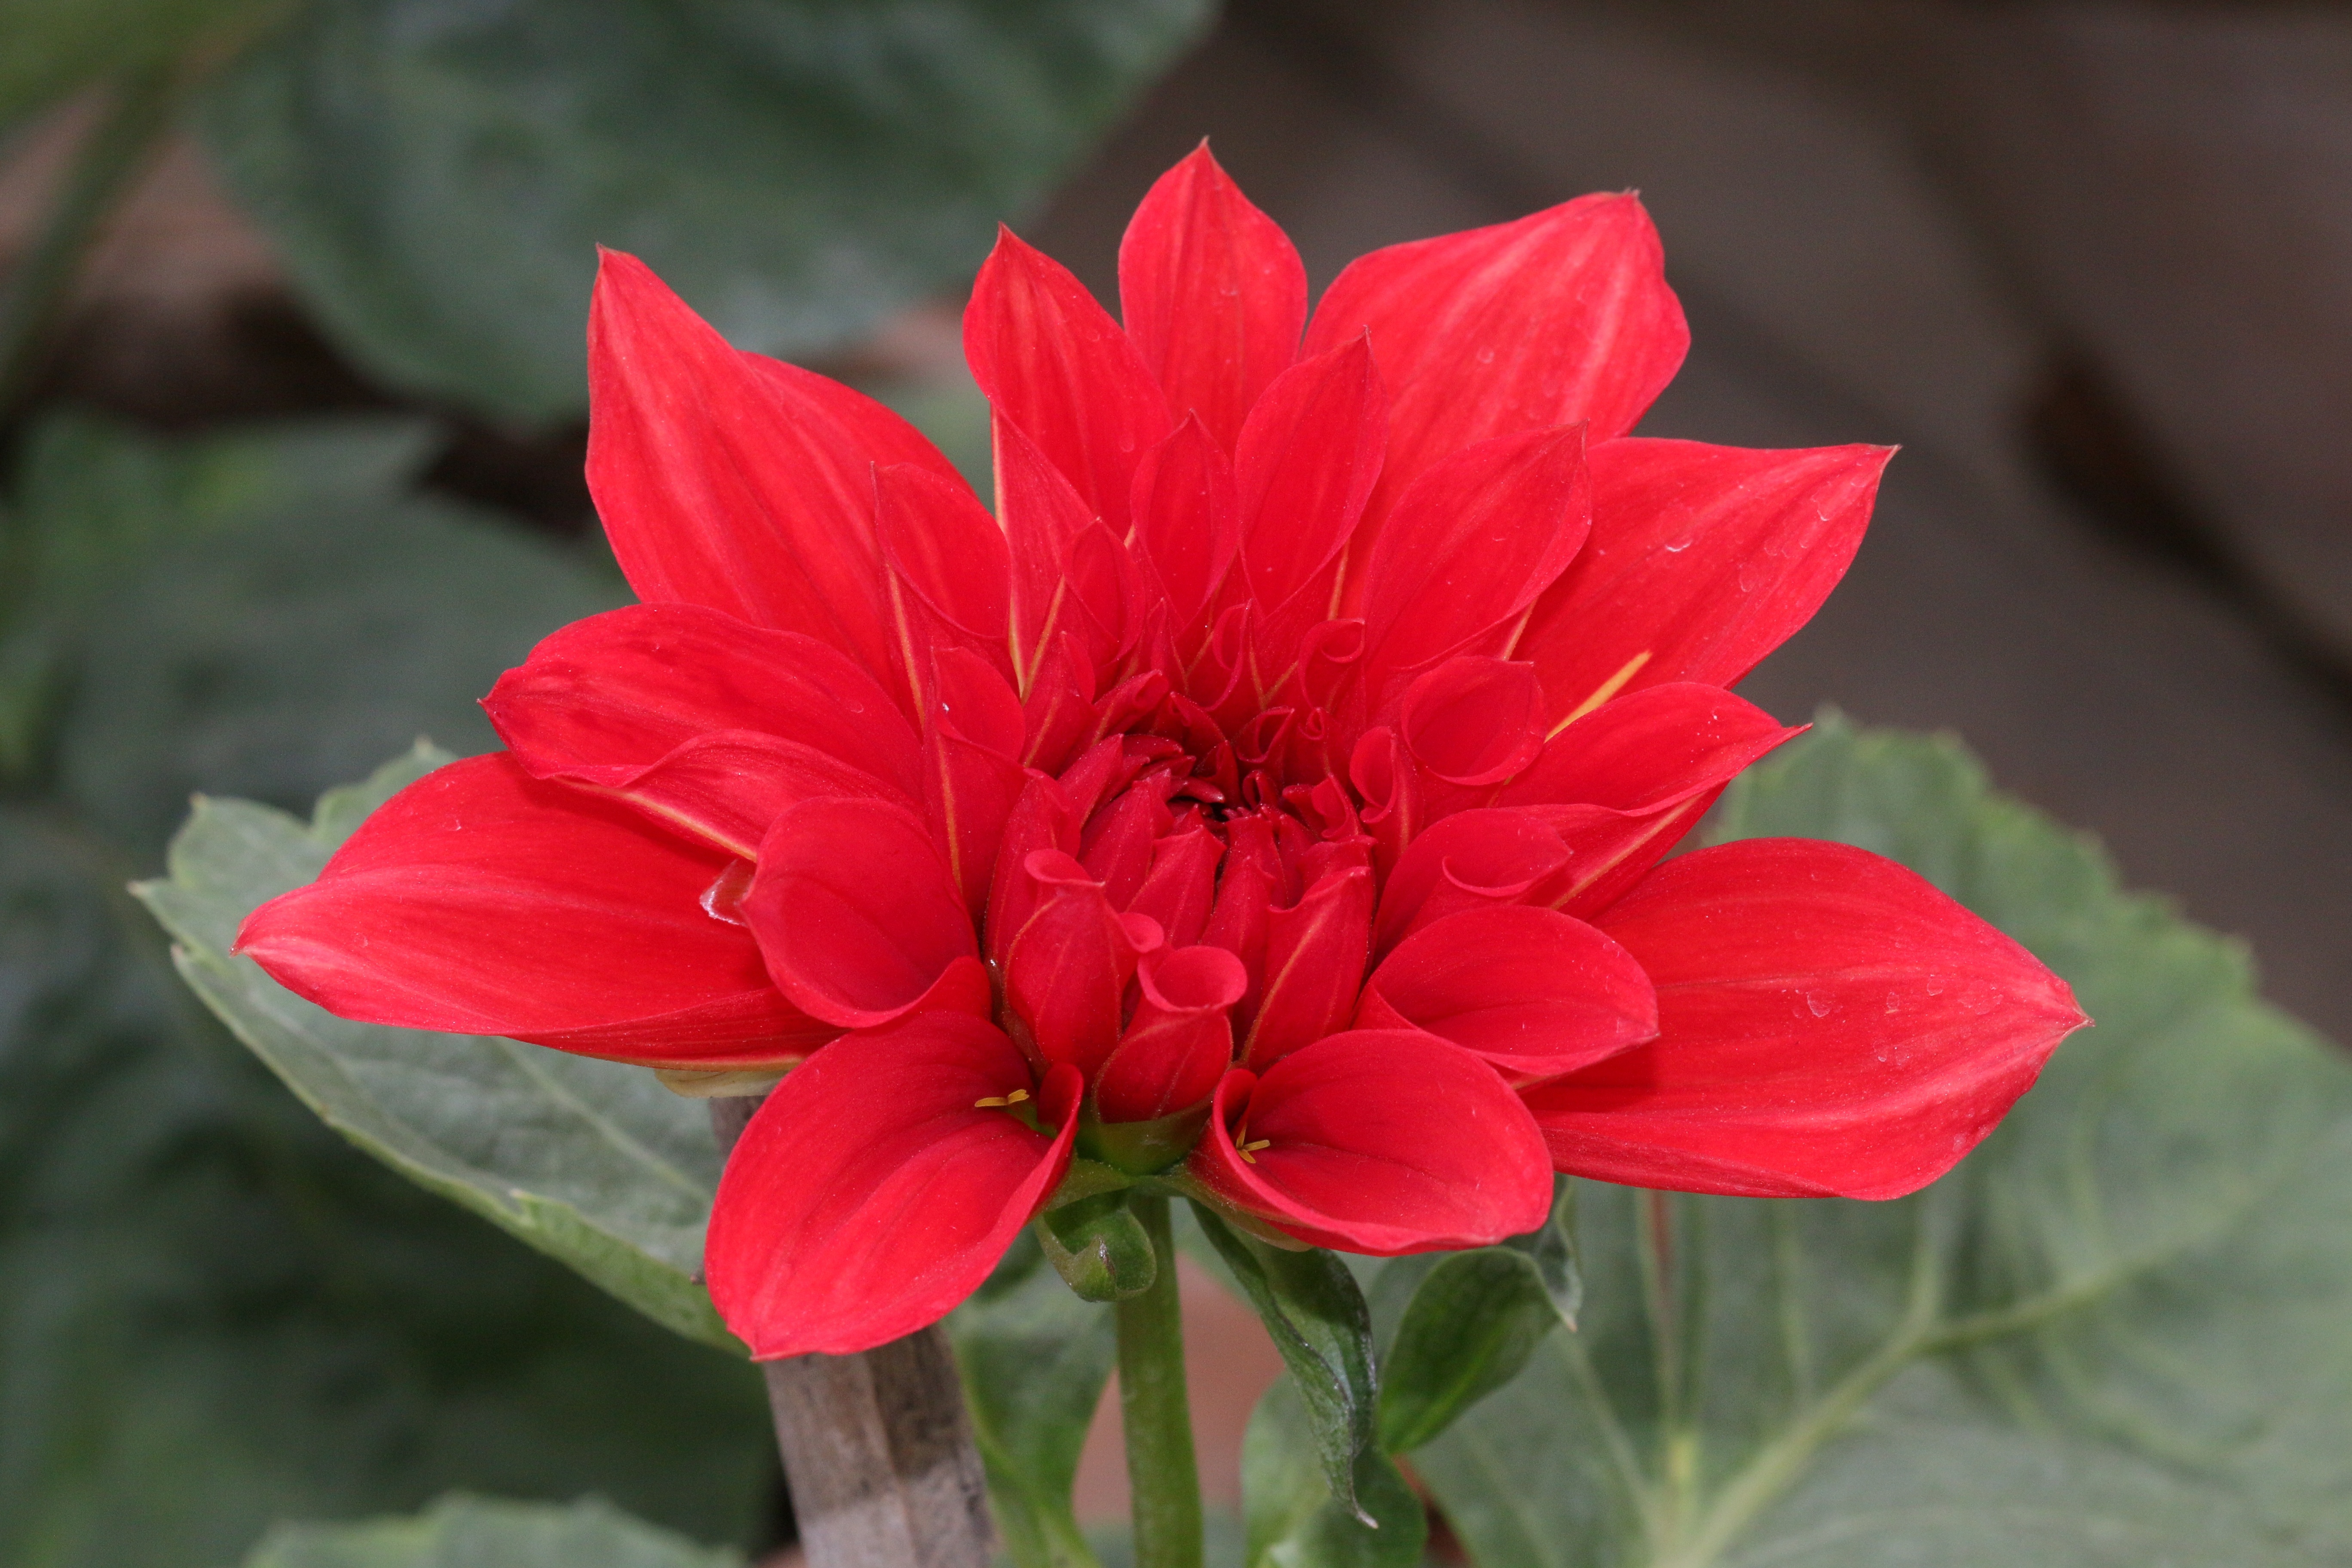
plant, flower, petal, red, botany, flora, dahlia, macro photography, flowering plant, daisy family, annual plant, plant stem, land plant